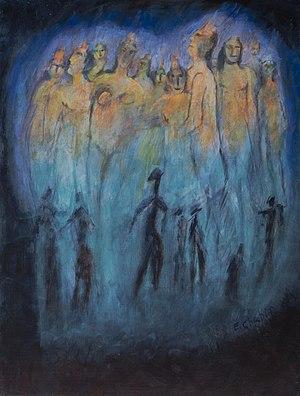
tableau
Élisabeth Chabin est une artiste peintre française née le 11 mai 1944 à Auxerre, active à Paris.